Mazda MX-5 (NB)

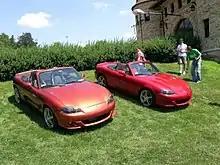
2005 Lava Orange Mazdaspeed Miata next to a 2004 Velocity Red Mazdaspeed Miata

The 2002 MX-5 SP (Special Performance) was based on the 2001 facelift NB8B and was a limited production model of 100 vehicles. Performance was notably improved over the base model at and 280Nm of torque, up 33% and 55% over the standard model; as of 2023 this is still the most powerful factory released MX-5. This substantial increase in power allowed the car to complete the 0–100 km/h sprint in 6 seconds, compared to the base model's 8.5s and the later Mazdaspeed's 7.8s.